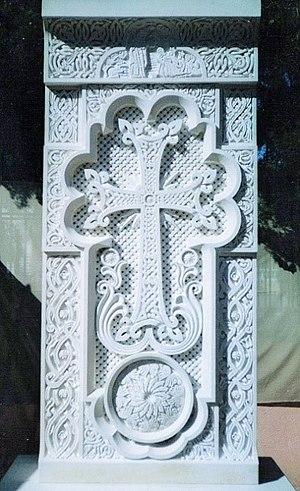
Katchkar sculpté par Albert Mkhitarian dans la cour de l'église arménienne de Nice.
Albert Mkhitarian est un architecte, sculpteur et artiste-peintre arménien et français.
L'église arménienne Sainte-Marie de Nice est un édifice religieux de l'église apostolique arménienne située à Nice en France.